Airbus A320neo family

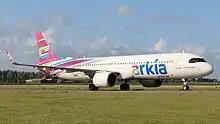
Arkia received the first A321LR on 13 November 2018.

The MFRL is currently a standard equipment on the A321XLR and is optional on other A320neo family aircraft. Customers include United Airlines, Lufthansa Group, Air France-KLM Group, International Airlines Group and Hanjin Group.